List of The Simpsons cast members

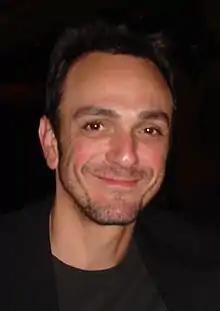
Hank Azaria has been a part of the "Simpsons" regular voice cast since the second season.

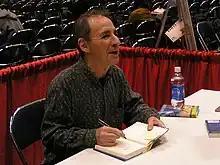
Harry Shearer was the most recent principal cast member to win an Emmy Award for Outstanding Voice-Over Performance.

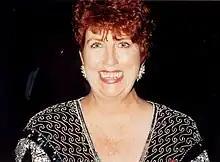
Marcia Wallace appeared regularly as Edna Krabappel until her death in 2013.

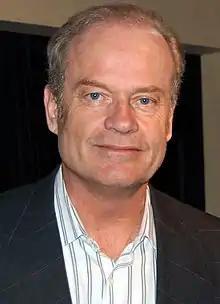
Kelsey Grammer voices Sideshow Bob.

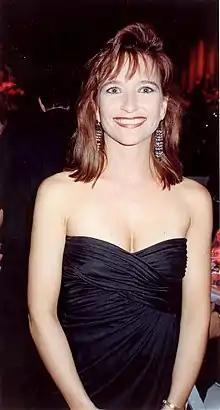
Jan Hooks played Manjula Nahasapeemapetilon.

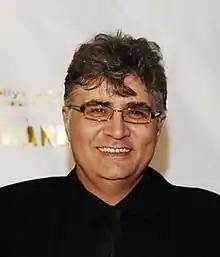
Maurice LaMarche has appeared in several minor roles.

Castellaneta and Kavner were asked to voice the lead roles of Homer and Marge Simpson as they were regular cast members of "The Tracey Ullman Show" on which "The Simpsons" shorts appeared. Cartwright auditioned for the part of Lisa, Bart, but found that Lisa was simply described as the "middle child" and at the time did not have much personality. She then became more interested in the role of Bart, so "Simpsons" creator Matt Groening let her try out for that part instead, and upon hearing her read, he gave her the job on the spot. Smith had initially been asked by casting director Bonita Pietila to audition for the role of Bart, but Pietila then realised that Smith's voice was too high, Smith was given the role of Lisa instead. When the show was commissioned for a full half-hour series, Shearer joined the cast and performed multiple roles. Groening and Sam Simon asked Shearer to join the cast as they were fans of his radio show. Azaria was only a guest actor in the first season, but became permanent in season 2. He first appeared in "Some Enchanted Evening", rerecording Christopher Collins's lines as Moe Szyslak. In 2001, Groening remarked that he still considered Azaria the "new guy."